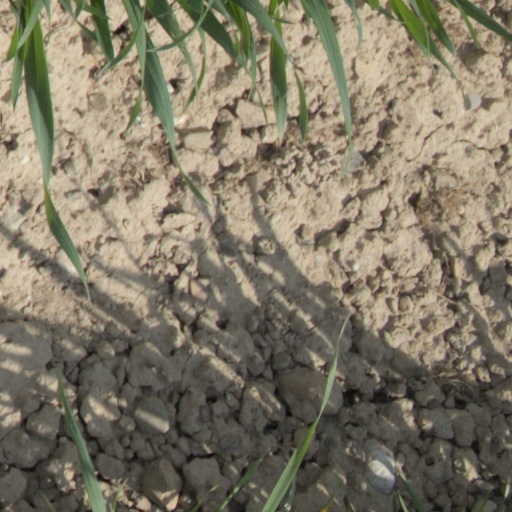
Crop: wheat